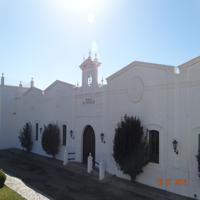
Weather: sun or clear